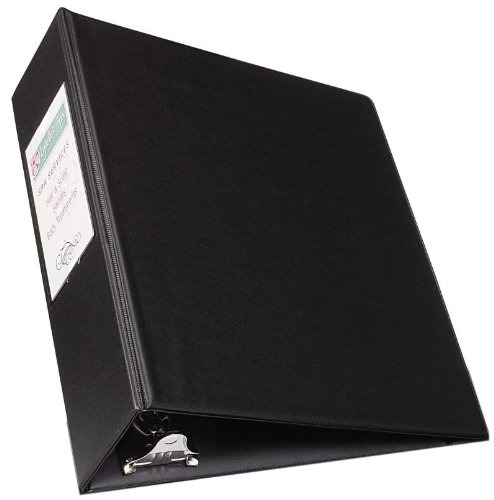
Item Name: Avery Mini Durable Binder for 5.5 Inch x 8.5 Inch Pages, 2-Inch Round Ring, Black, 1 Binder (27554)
Bullet Point 1: Mini binder for 5-1/2-Inch x 8-1/2-Inch sheets
Bullet Point 2: Gap Free round 2-Inch ring prevents gapping and misalignment of rings
Bullet Point 3: Two interior pockets
Bullet Point 4: Vinyl
Value: 1.0
Unit: Count

Price: 13.02